Fiat Materfer 7131

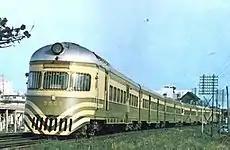
The first 7131 railcars painted in green and ochre, c. 1963.

Railcars were built in the FIAT factories of Turin, Decauville and Córdoba. Although the first railcars were manufactured in Italy and France, most of them were made in Argentina, in a factory specially designed for that assignment located in Ferreyra, Córdoba and named "Materfer".